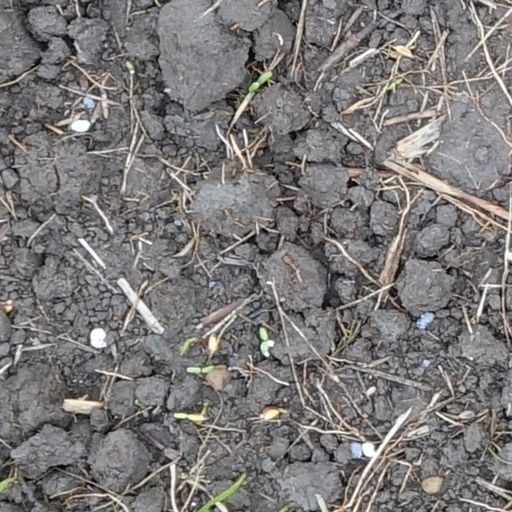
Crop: wheat